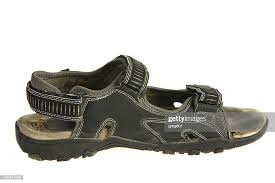
Waste category: shoes